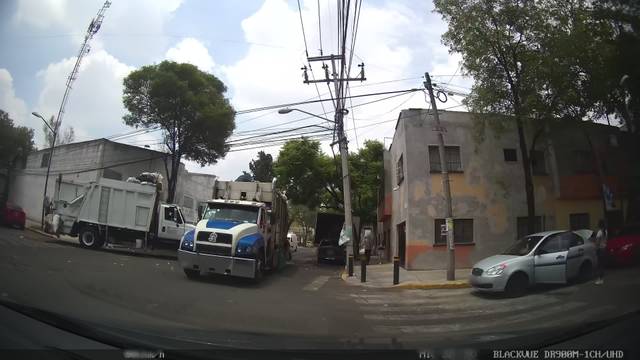
Region: Mexico
Coordinates: 19.469, -99.155